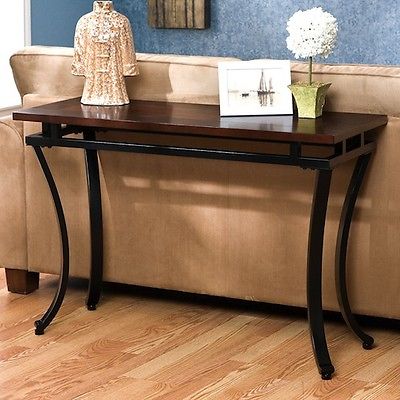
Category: table